Indonesia–Sweden relations

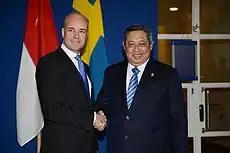
President Yudhoyono of Indonesia with Swedish PM Fredrik Reinfeldt in Stockholm, 28 May 2013.

In 2008, Swedish Foreign Minister Carl Bildt visited Jakarta. In early 2012, King Carl XVI Gustaf of Sweden visited Indonesia, it was the first ever by a Swedish monarch. In November 2012, Prime Minister Fredrik Reinfeldt followed suit, also the first ever visit by a Swedish head of government. The courtesy call reciprocated with Indonesian President Susilo Bambang Yudhoyono visits to Sweden on 27–29 May 2013.